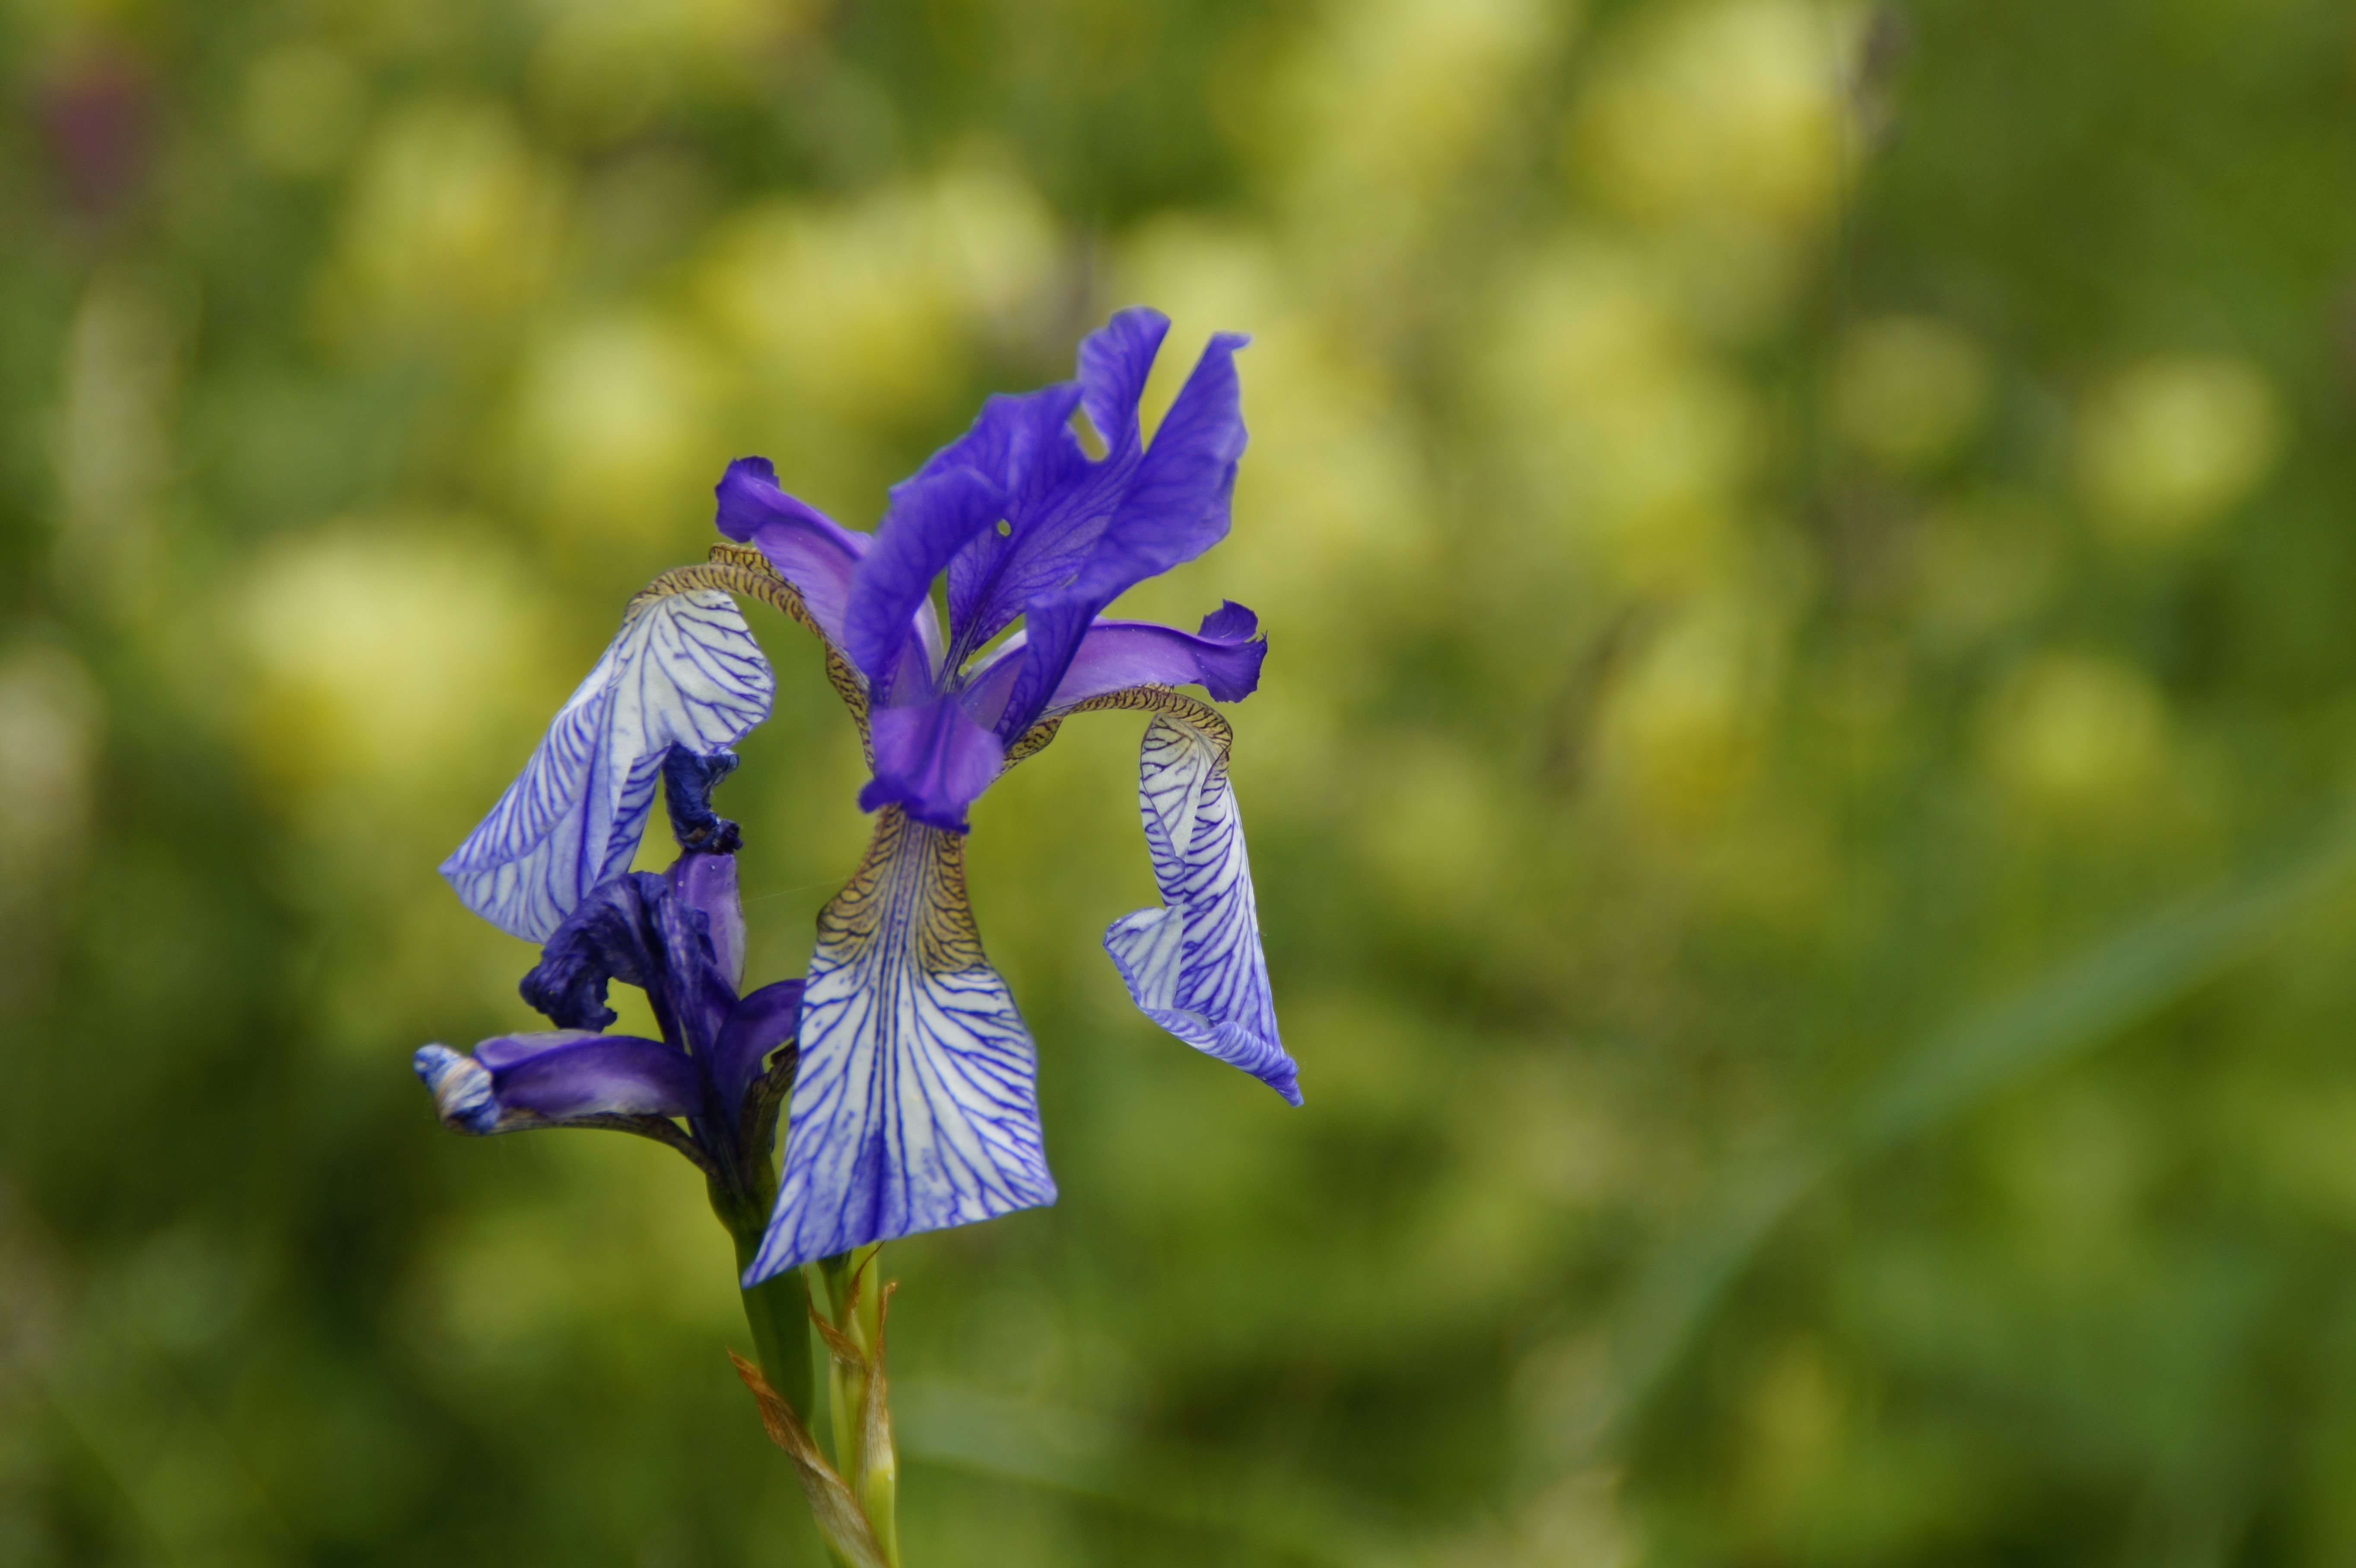
nature, blossom, plant, meadow, flower, bloom, reed, botany, flora, wild flower, wildflower, vegetation, iris, eye, lily, protected, macro photography, lake constance, rarely, flowering plant, iris versicolor, siberian schwertlilie, land plant, iris family, wollmatinger ried